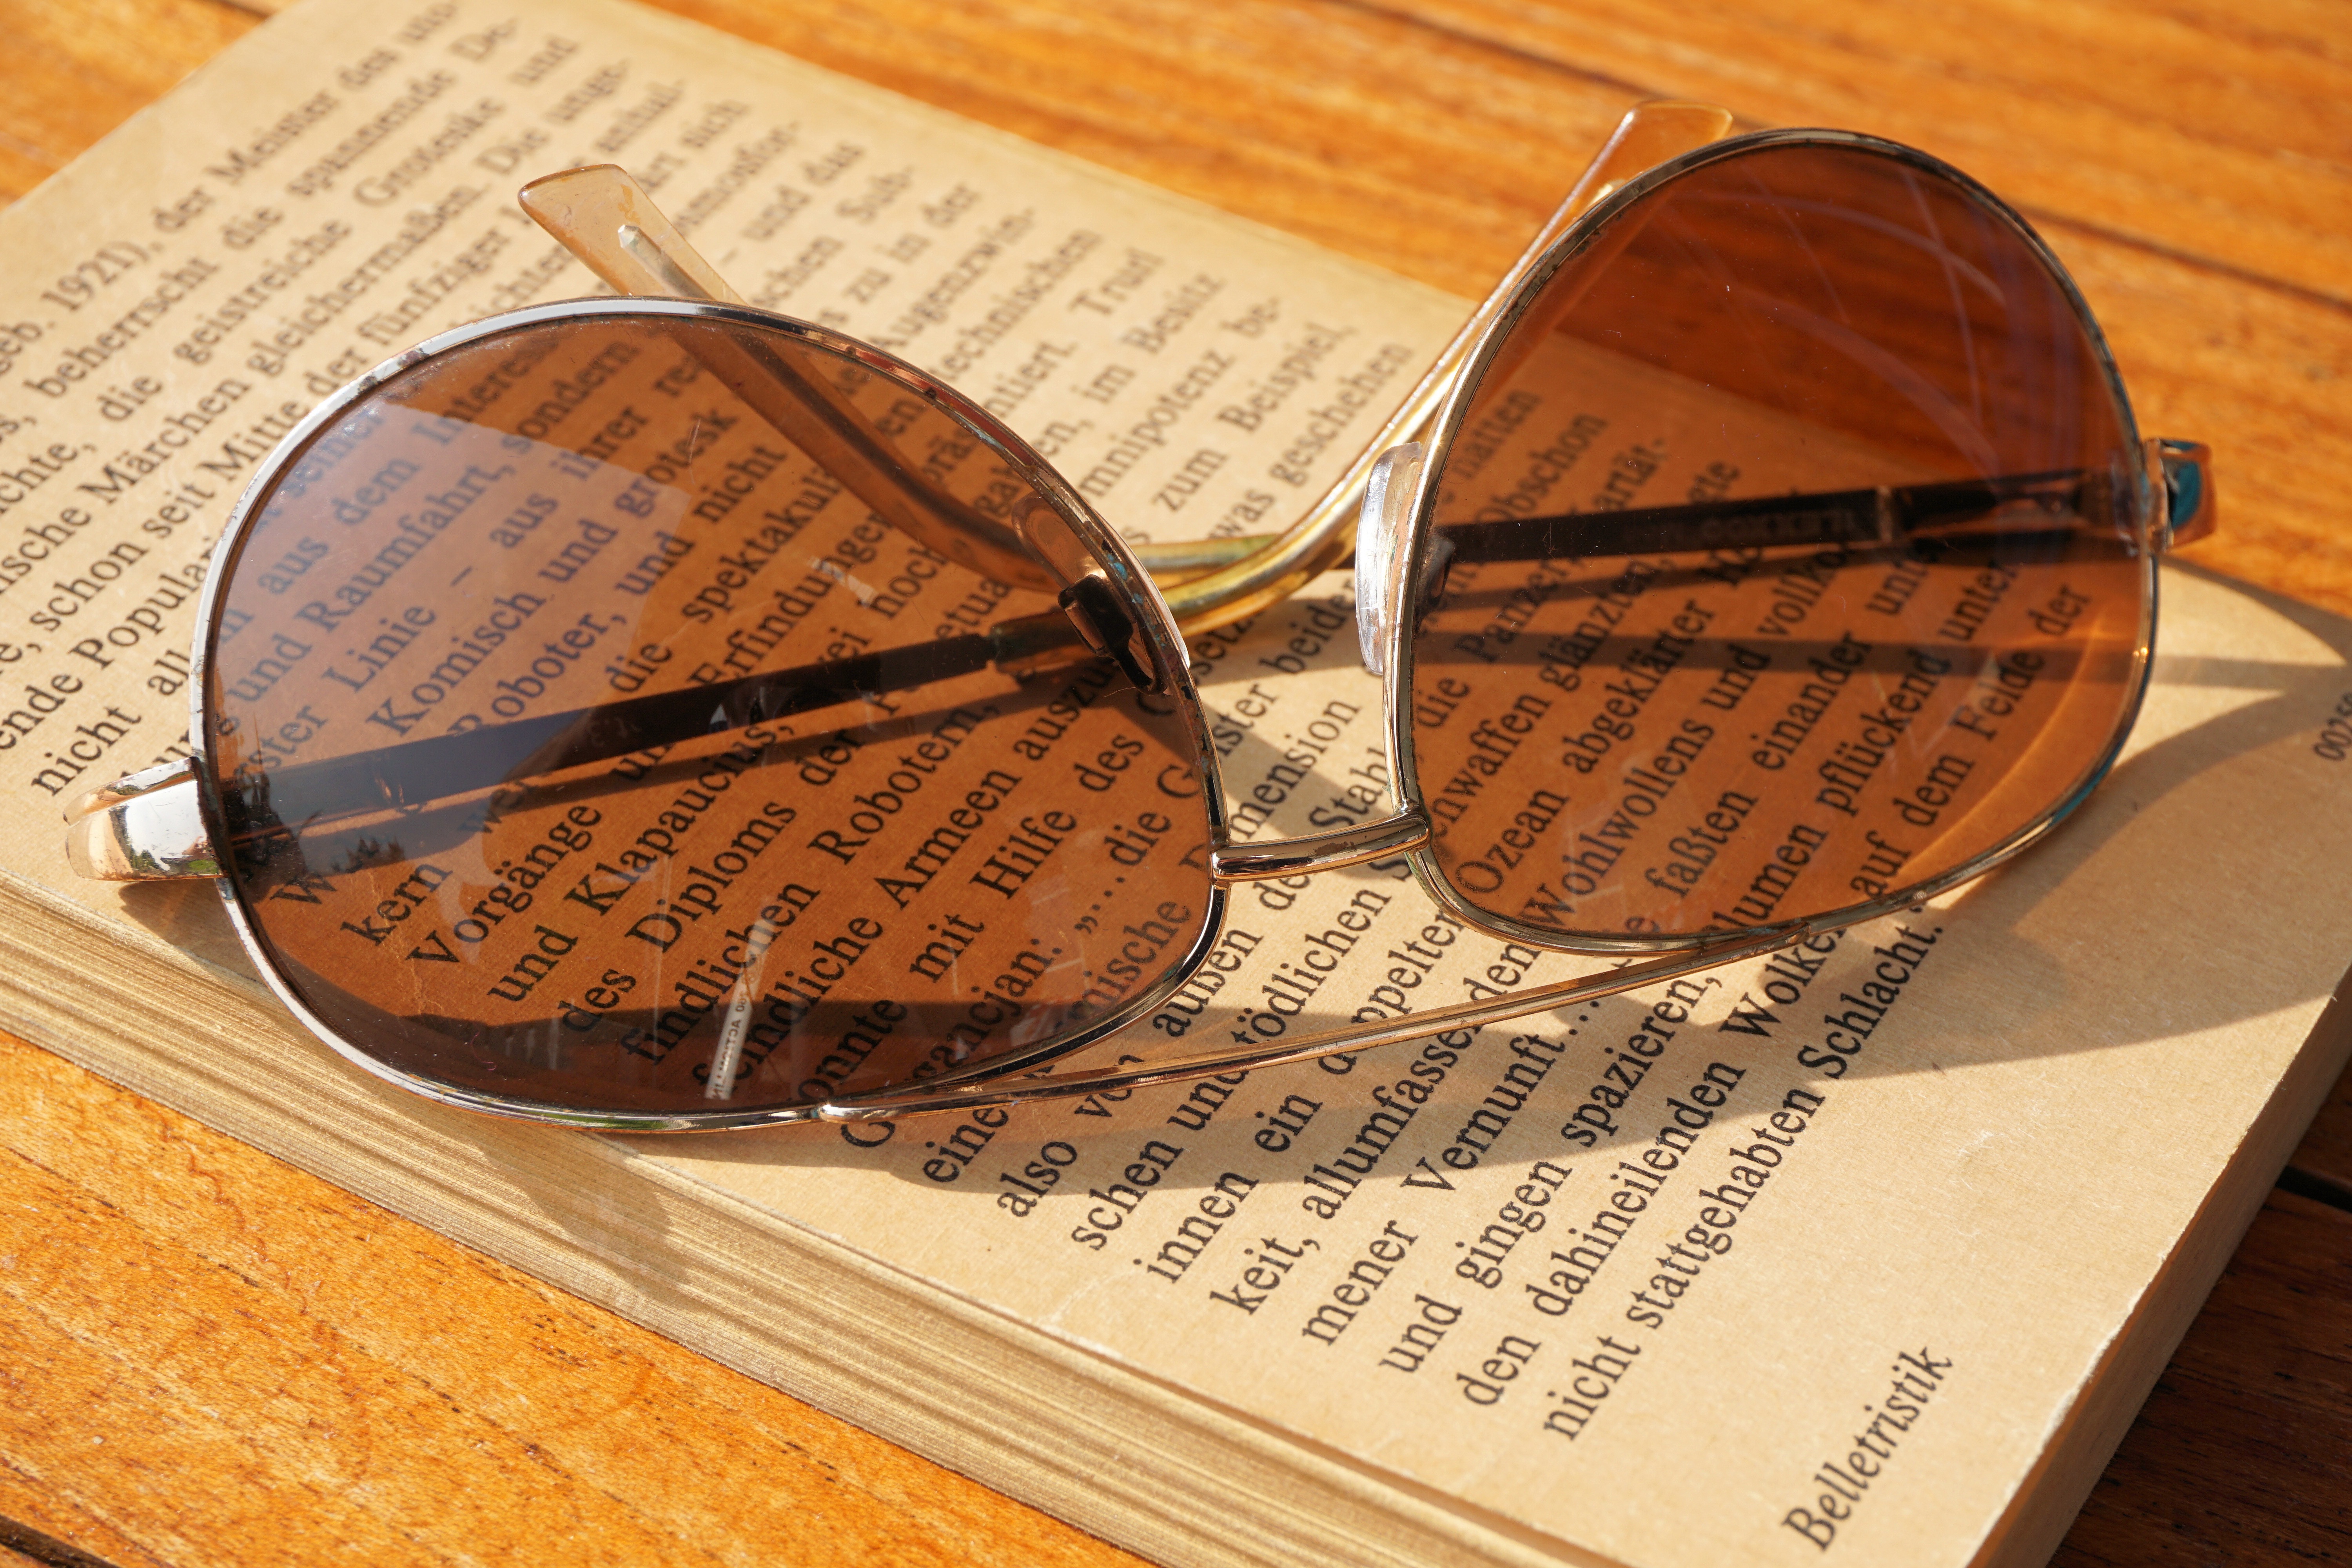
book, read, wood, sun, reading, summer, relax, holiday, brown, leisure, optics, relaxation, literature, sunglasses, glasses, eyewear, break, protection, mirroring, accessory, fashionable, sun protection, darken, man made object, vision care